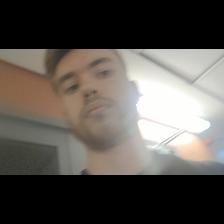
Label: Human